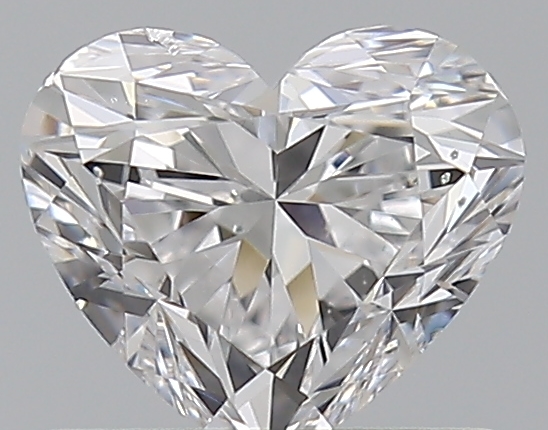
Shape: heart
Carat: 0.7
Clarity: SI1
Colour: D
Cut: VG
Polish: EX
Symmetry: VG
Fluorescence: N
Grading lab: GIA
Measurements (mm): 5.2 x 6.06 x 3.71